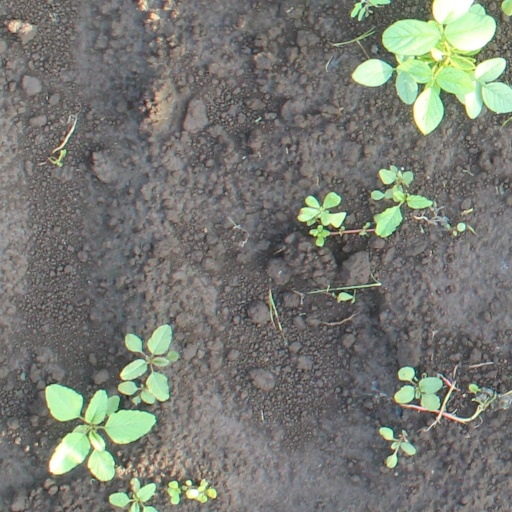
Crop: soybean